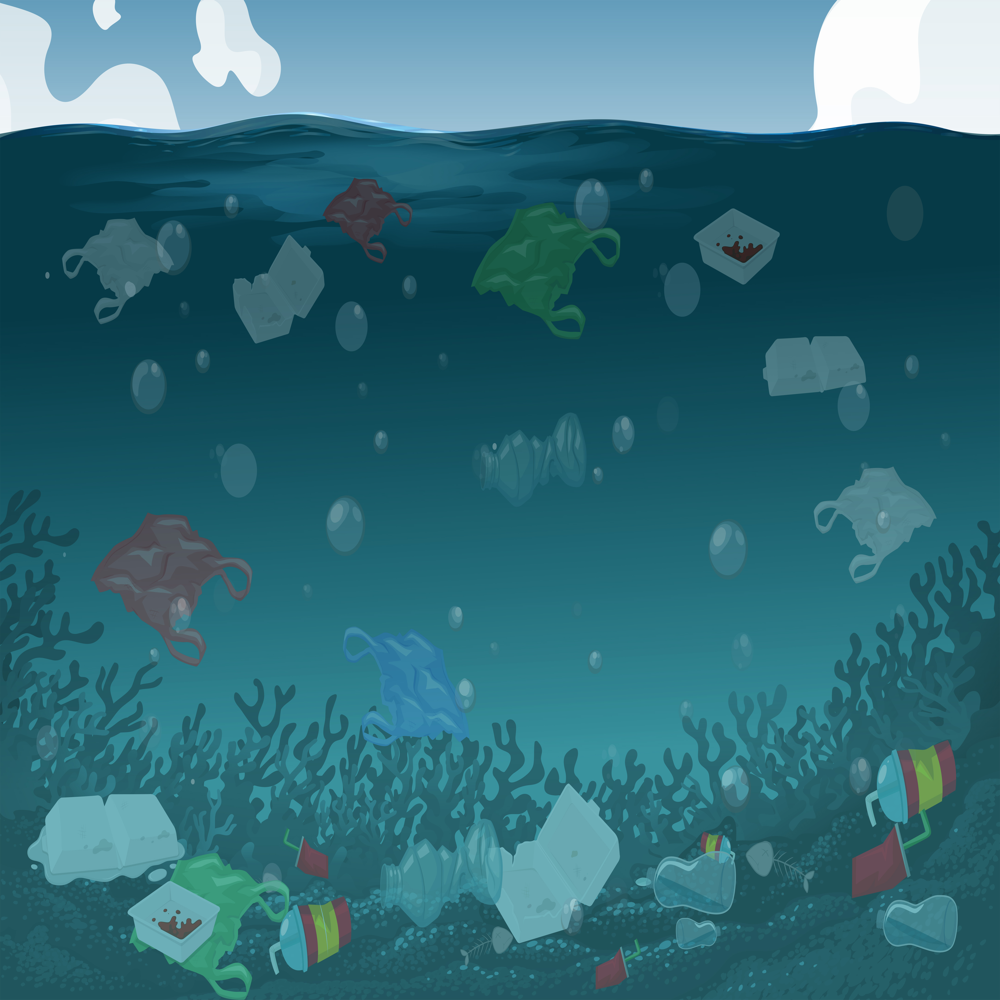
Body of water present: no
Land polluted: no
Water polluted: no
Pollution percentage: 0%